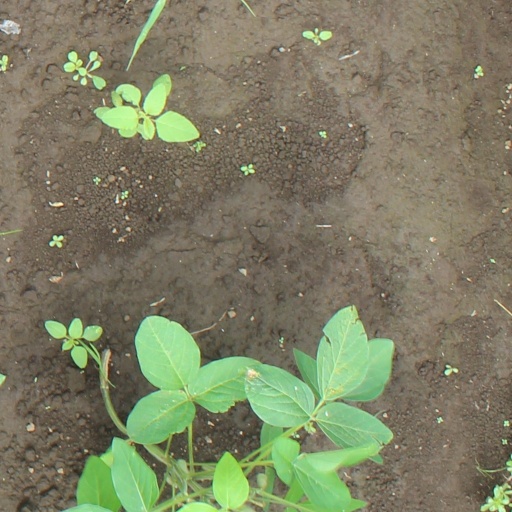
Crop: soybean